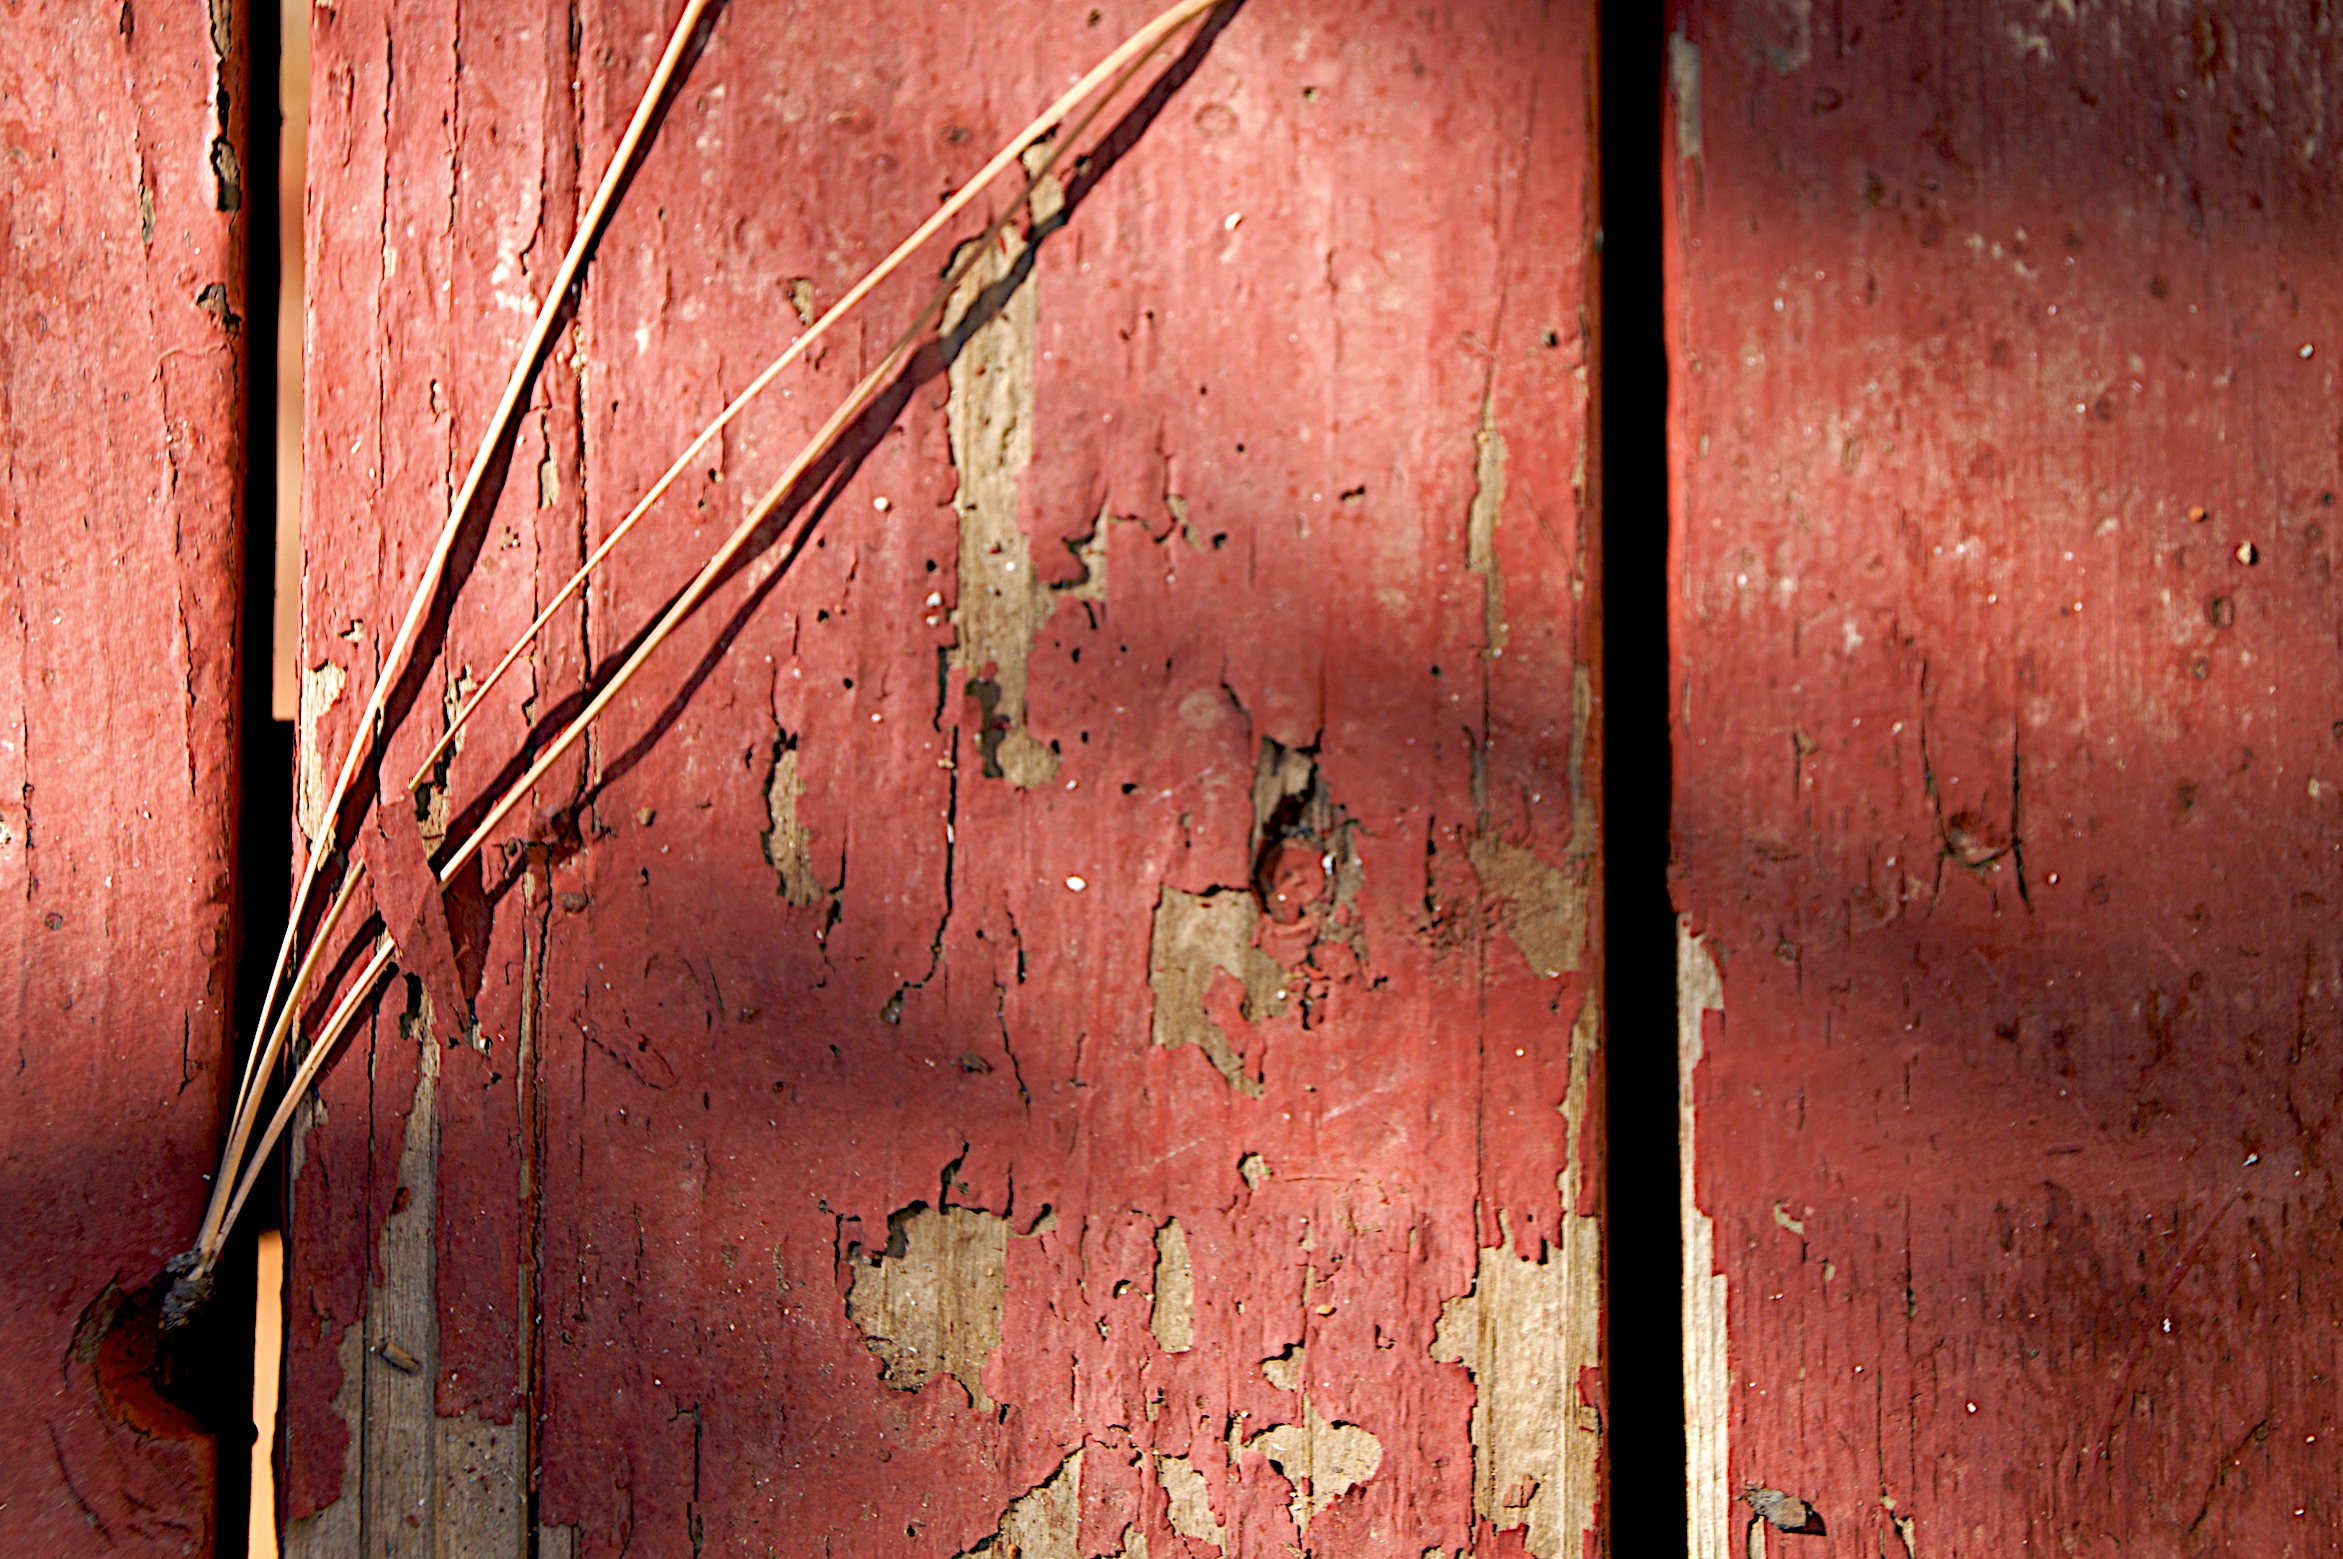
wood, texture, floor, wall, rust, red, color, soil, brick, material